Northern Saving Fund and Safe Deposit Company

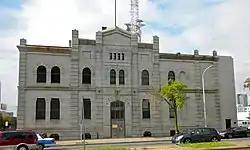
Northern Saving Fund and Safe Deposit Company, August 2010

Northern Saving Fund and Safe Deposit Company, also known as Provident National Bank, is a historic bank building located in the Callowhill neighborhood of Philadelphia, Pennsylvania. The original section was built in 1872–1873, and is a two-story, light grey granite building. Additions were built in 1888 and 1903.